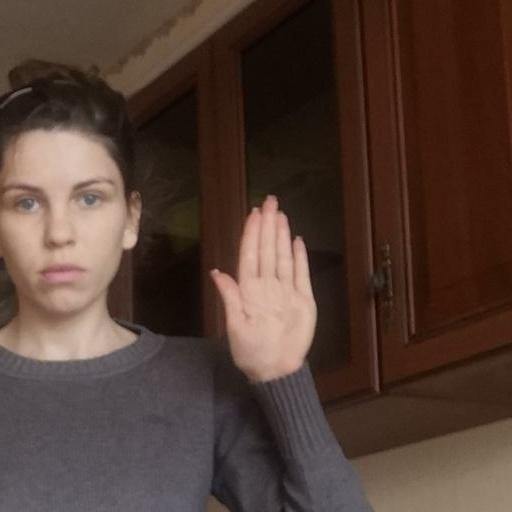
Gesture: stop